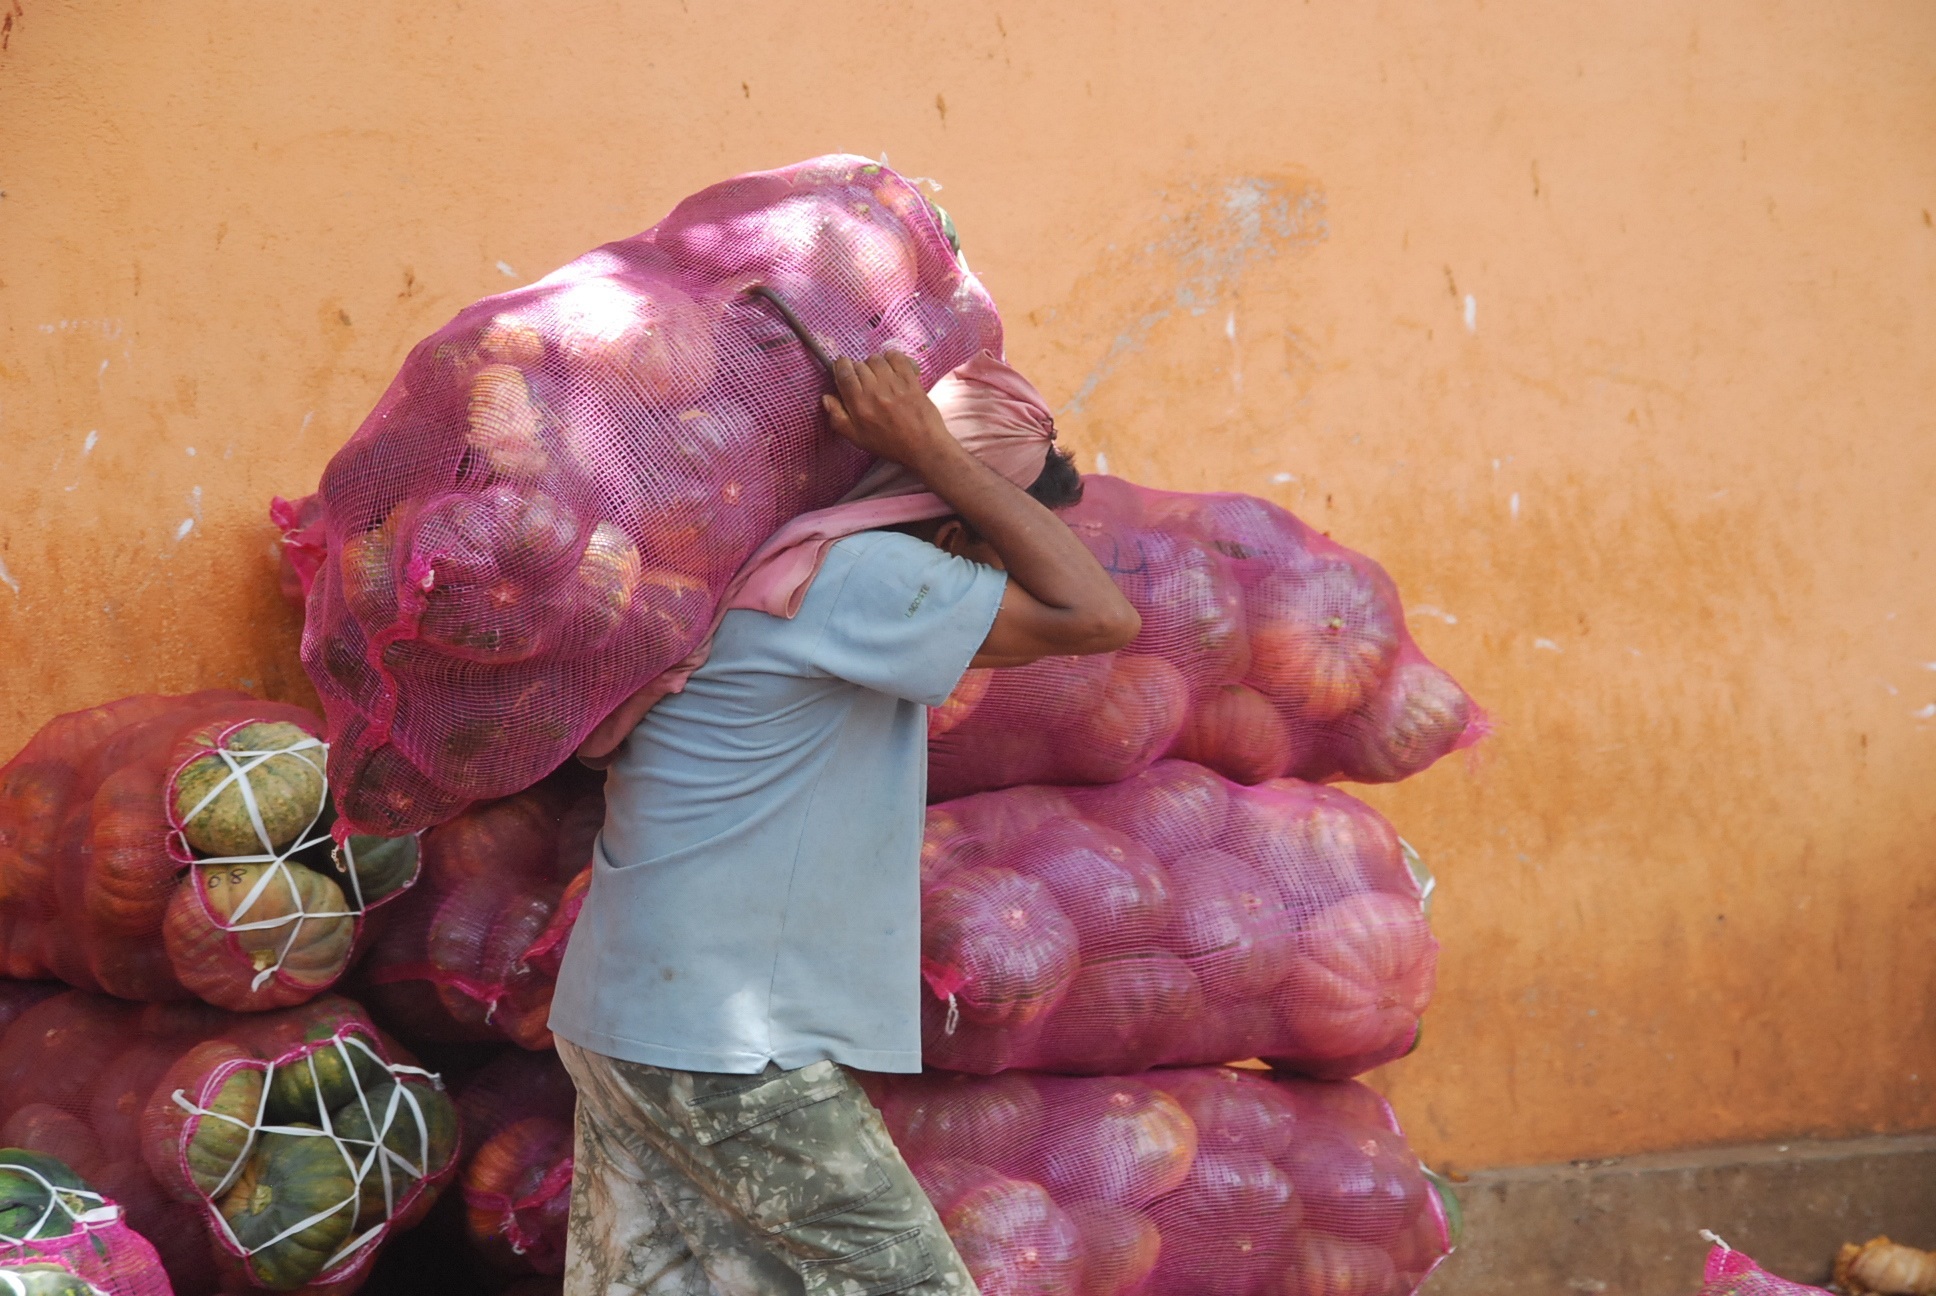
working, food, produce, vegetable, bag, human body, worker, vegetables, organ, sac, labour, flesh